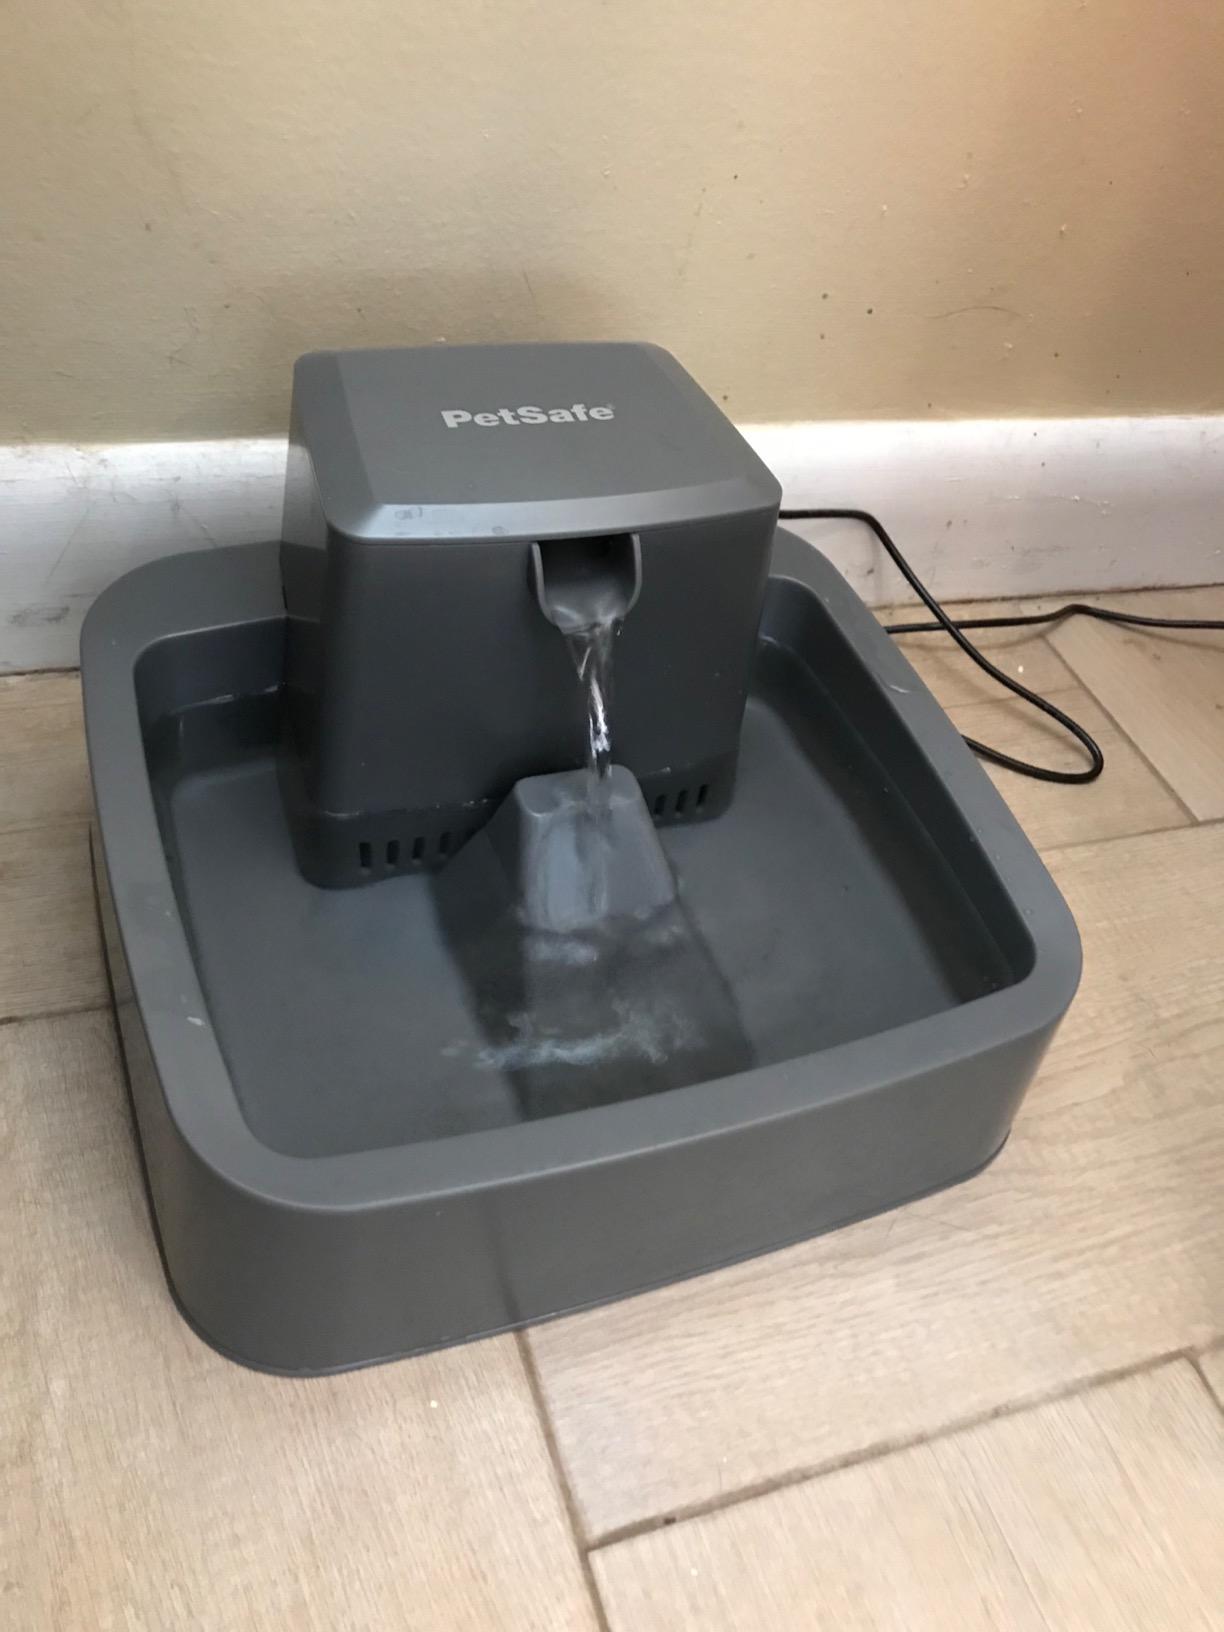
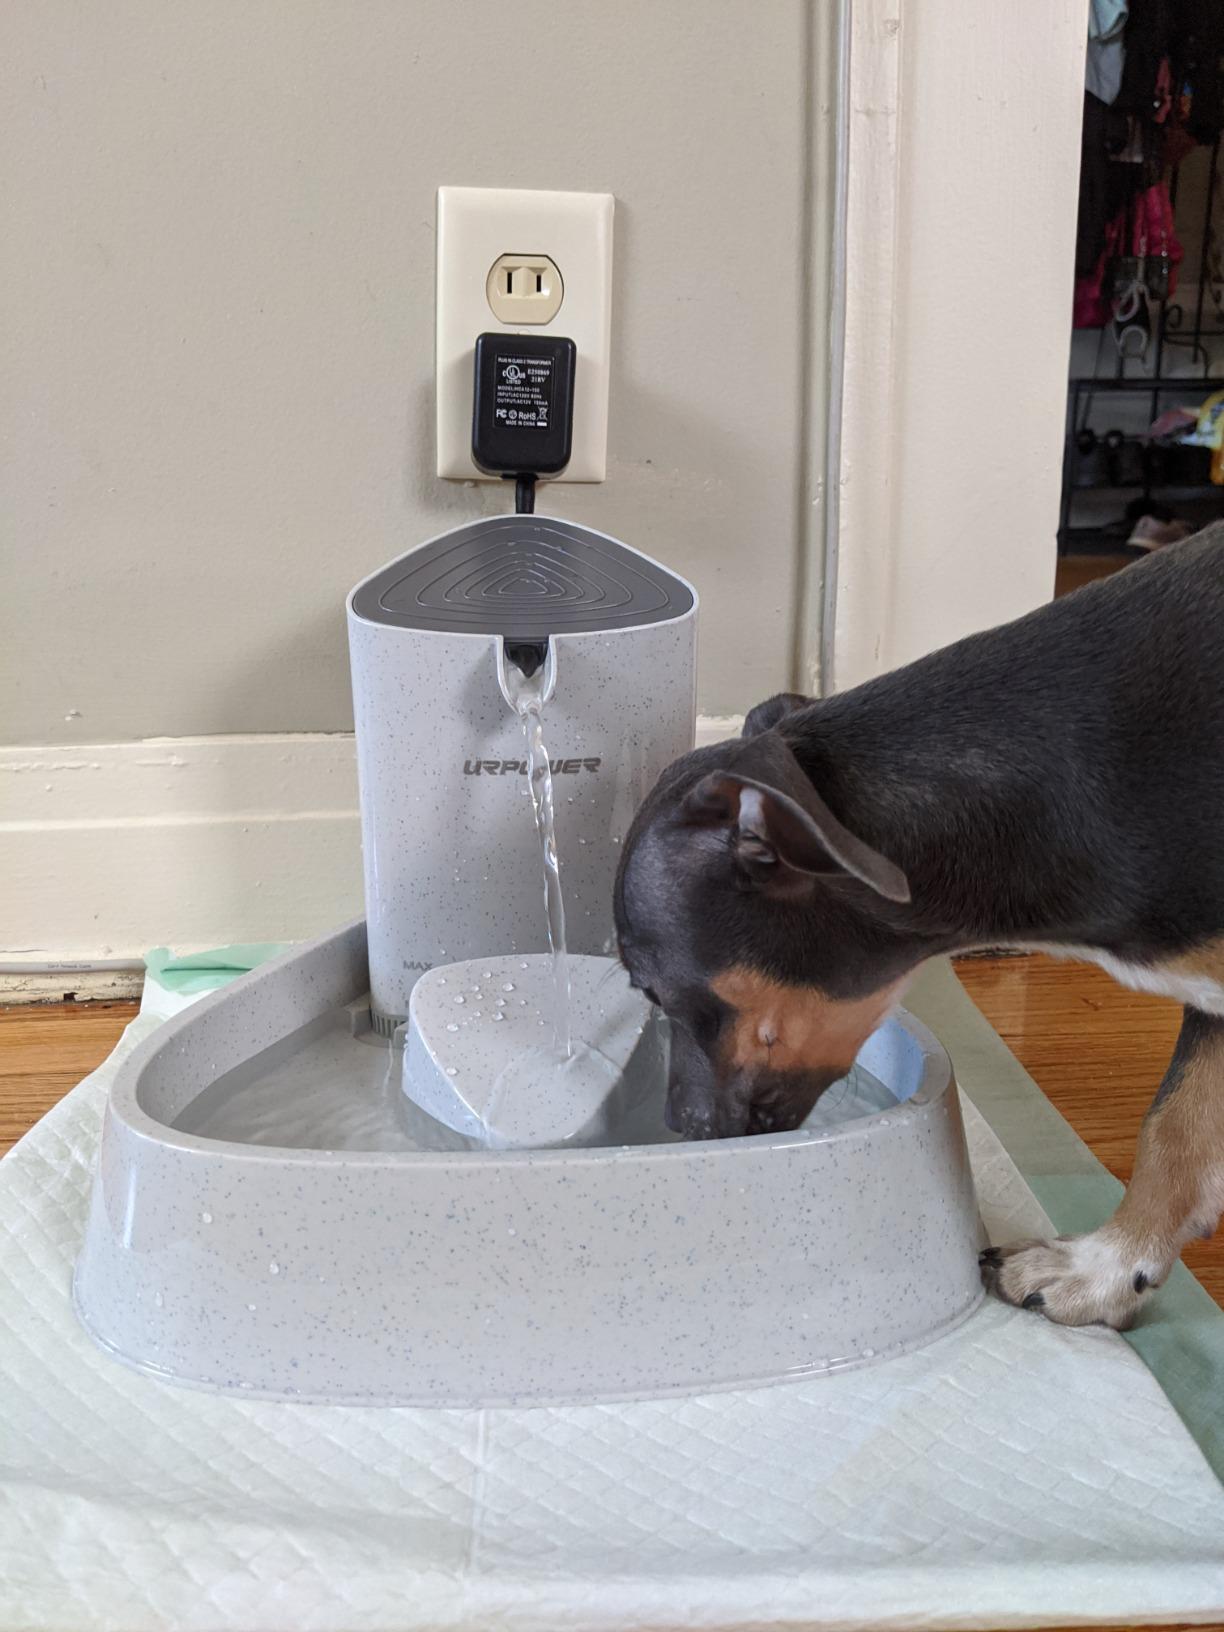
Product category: items_bowl
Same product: no